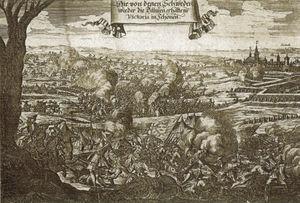
Danmarks historie (1660-1814) / Den Store Nordiske Krig
Slaget ved Helsingborg
Danmarks historie (1660-1814) indrammes af to begivenheder af stor betydning for Danmarks historie. I 1660 mistede Danmark definitivt Skånelandene i kølvandet på Svenskekrigene. Dog gjorde Bornholm modstand og kom igen under dansk styre. Det store tab medvirkede samtidig til indførelsen af enevælden i 1661.